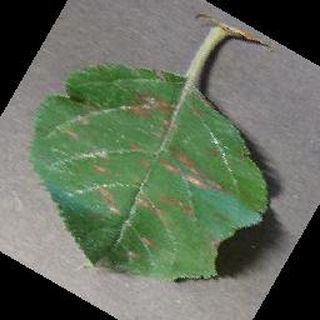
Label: apple_cedar_apple_rust